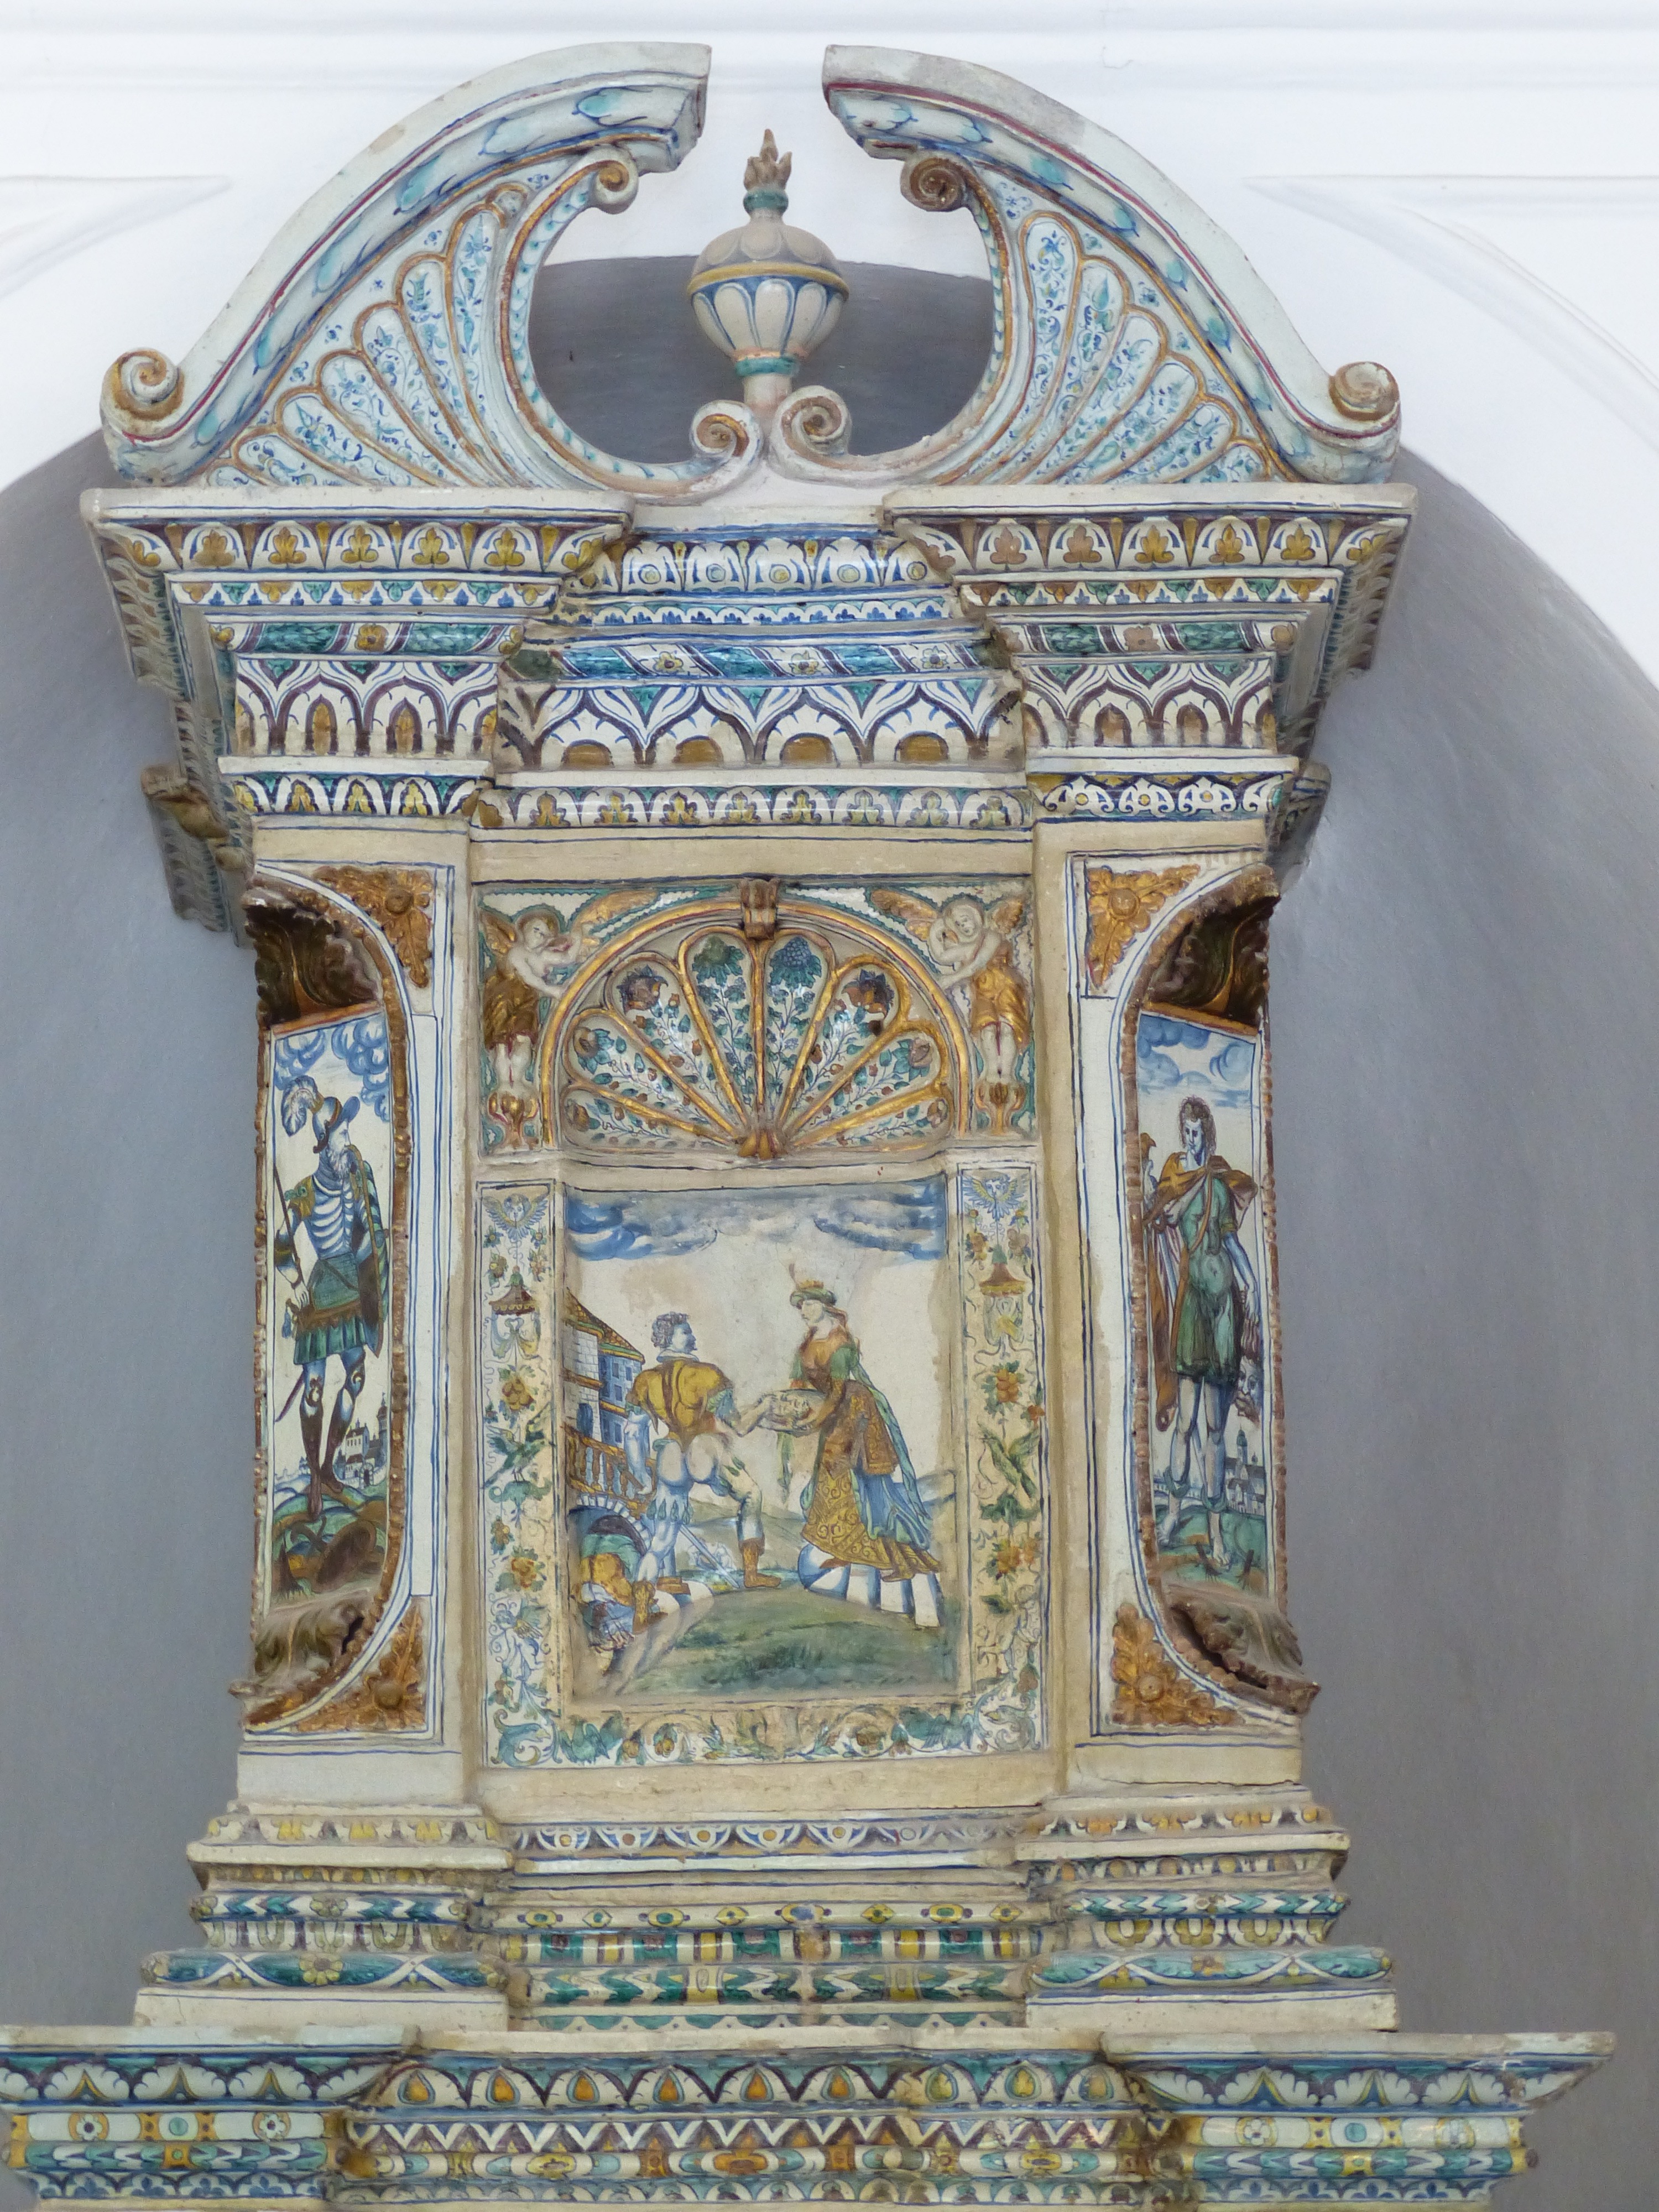
place of worship, altar, dome, carving, oven, salzburg, glazed, stone carving, tiled stove, hellbrunn, strobl workshop, faience stove, friedrich strobl castle hellbrunn, colourful glazed